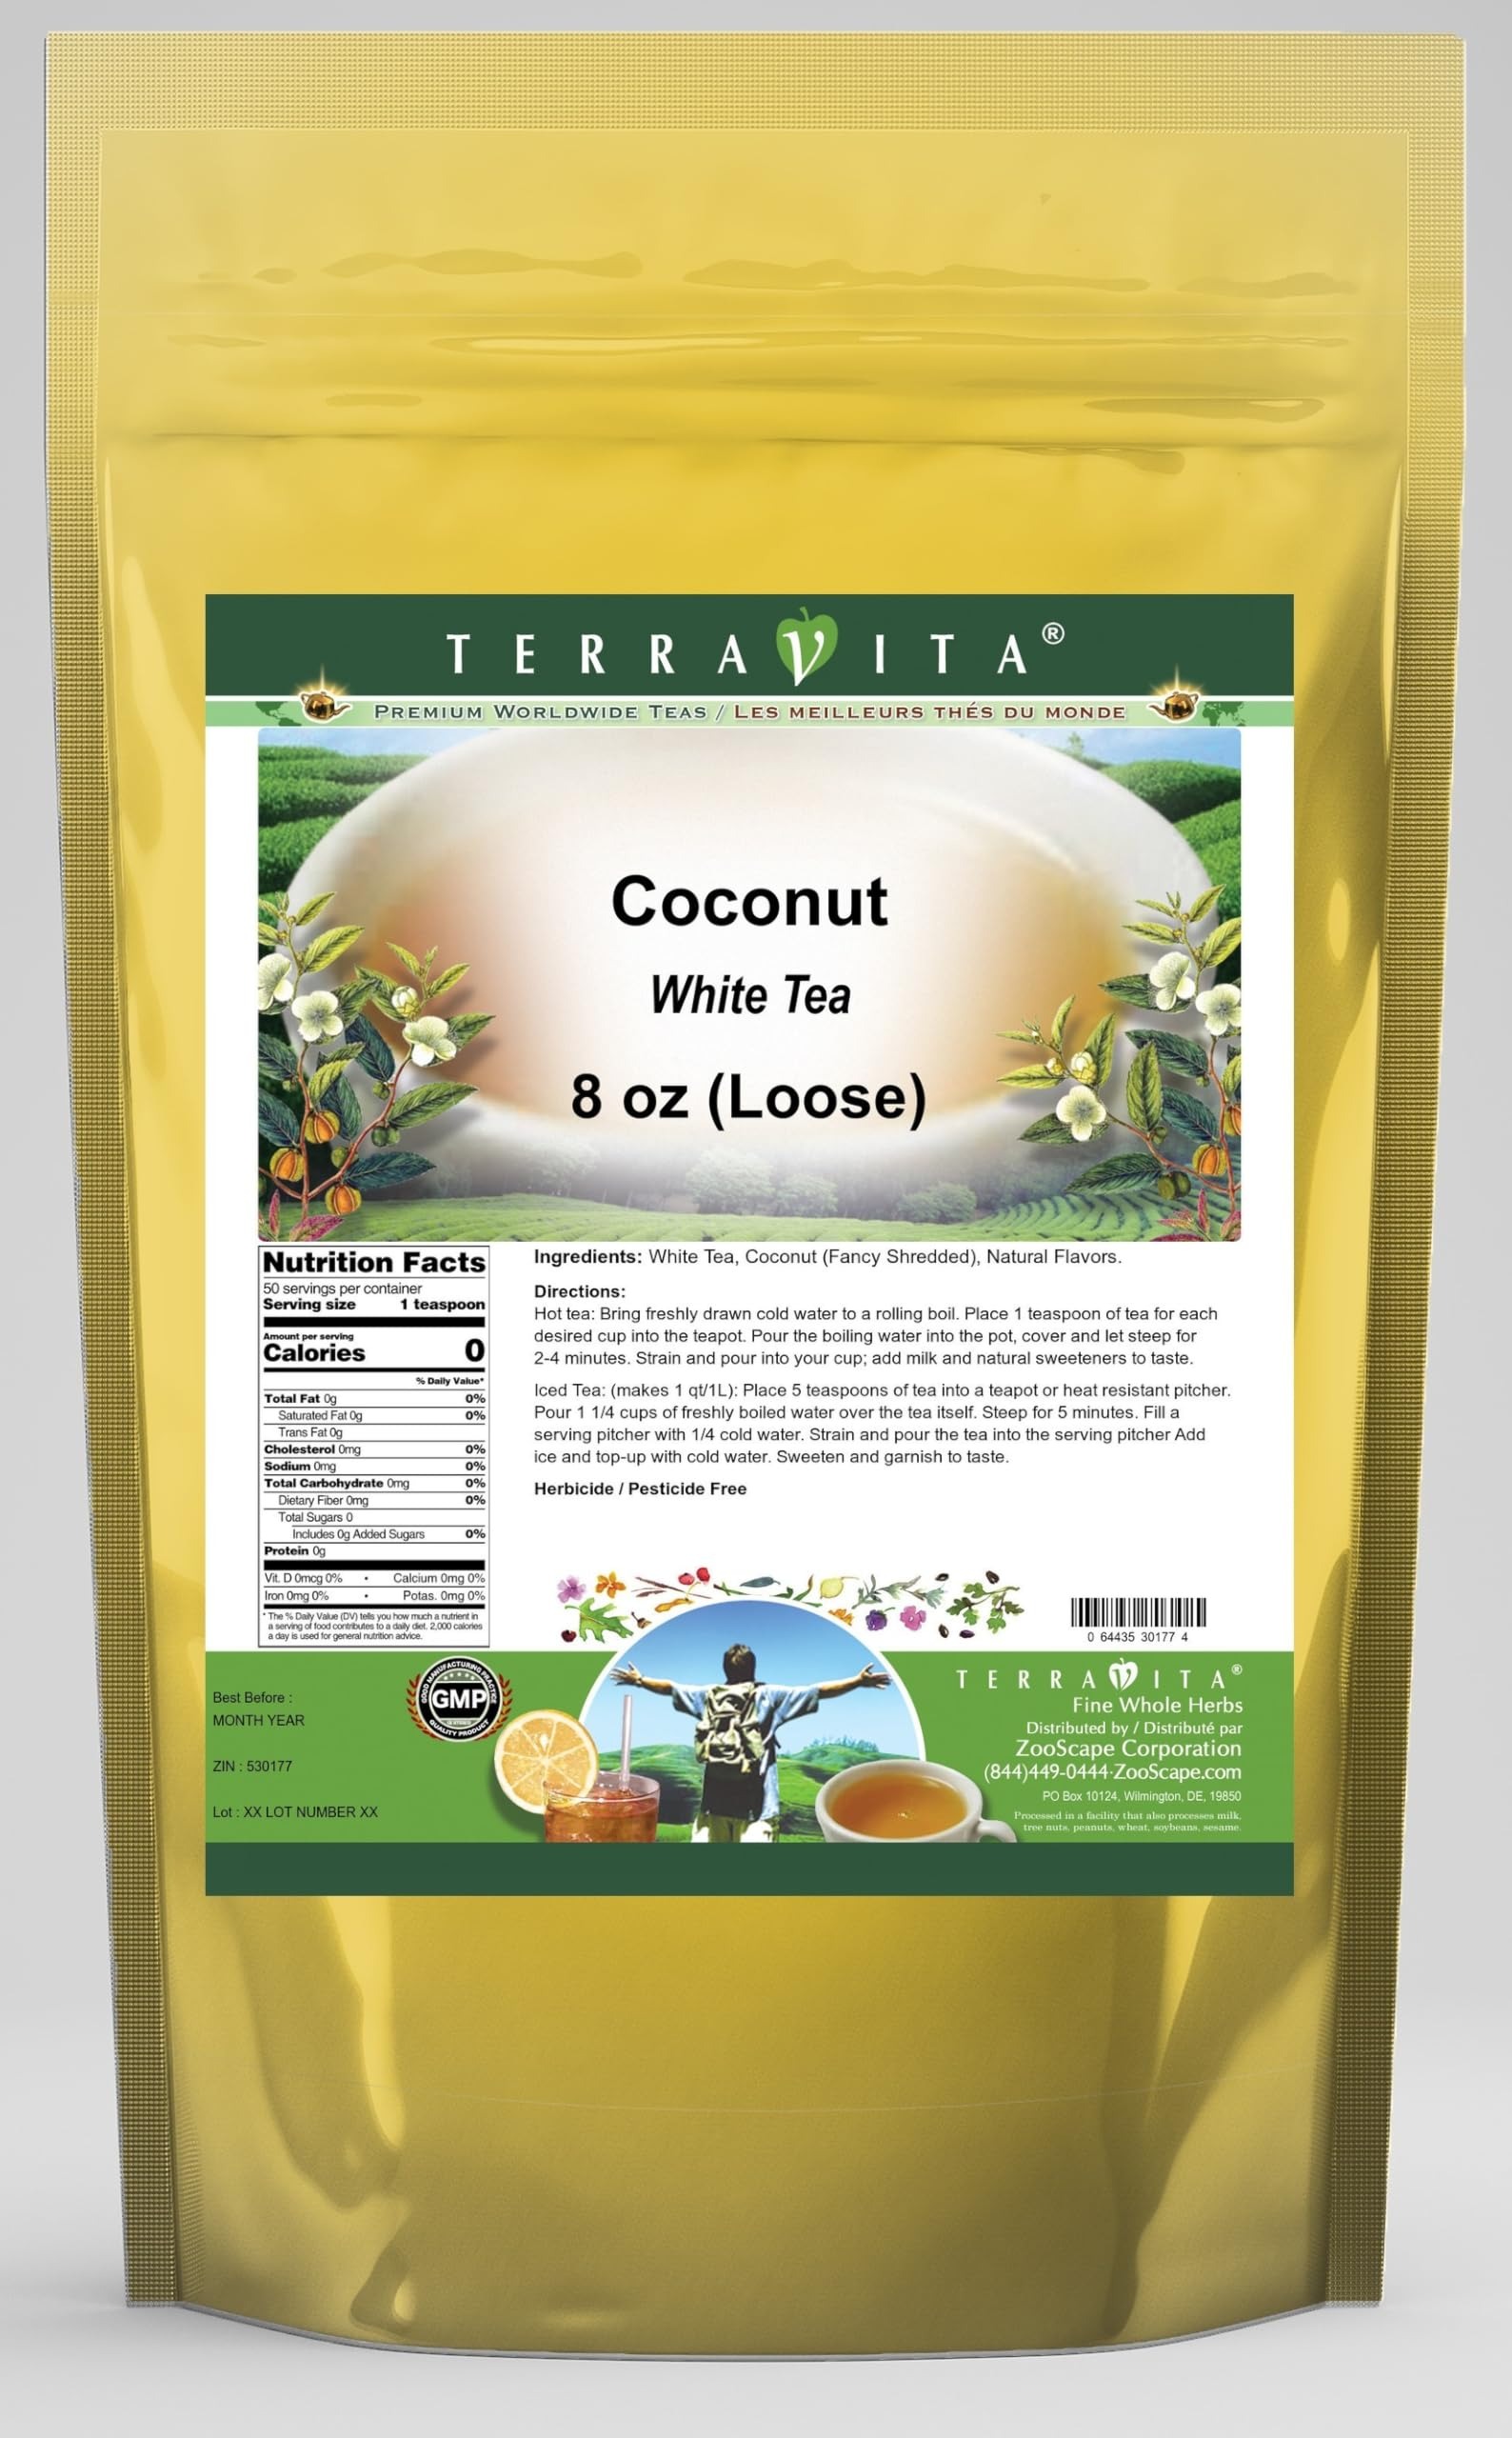
Item Name: Coconut White Tea (Loose) (8 oz, ZIN: 530177) - 2 Pack
Bullet Point 1: Our Coconut White Tea is a mouth-watering flavored White tea with Coconut that you can enjoy all year round! - Ingredients: White tea, Coconut, Fancy Shred and natural coconut flavor.
Bullet Point 2: No fillers.
Bullet Point 3: Manufacturer: TerraVita
Bullet Point 4: Size: 8 oz
Bullet Point 5: Loose Leaf White Tea - Packed in a convenient upright pouch!
Product Description: Our Coconut White Tea is a mouth-watering flavored White tea with Coconut that you can enjoy all year round! - Ingredients: White tea, Coconut, Fancy Shred and natural coconut flavor. - Hot tea brewing method: Bring freshly drawn cold water to a rolling boil. Place 1 teaspoon of tea for each desired cup into the teapot. Pour the boiling water into the pot, cover and let steep for 2-4 minutes. Strain and pour into your cup; add milk and natural sweeteners to taste. - Iced tea brewing method: (to make 1 liter/quart): Place 5 teaspoons of tea into a teapot or heat resistant pitcher. Pour 1 1/4 cups of freshly boiled water over the tea itself. Steep for 5 minutes. Fill a serving pitcher with 1/4 cold water. Strain and pour the tea into the serving pitcher Add ice and top-up with cold water. Sweeten and garnish to taste. - TerraVita is an exclusive line of premium-quality, natural source products that use only the finest, purest and most potent ingredients found around the world. TerraVita is hallmarked by the highest possible standards of purity, potency, stability and freshness. All of our products are prepared with the highest elements of quality control, from raw materials through the entire manufacturing process, up to and including the moment that the bottles or bags are sealed for freshness and shipped out to you. Our highest possible standards are certified by independent laboratories and backed by our personal guarantee. - TerraVita exists to meet and ensure your family's health and wellness without the harmful effects of chemicals and health products. We strive to make all of our products affordable and reliable and are constantly searching the market to maintain our affordability and to look for new ways to serve you and the ones you love. TerraVita has become a t
Value: 16.0
Unit: Ounce

Price: 97.46